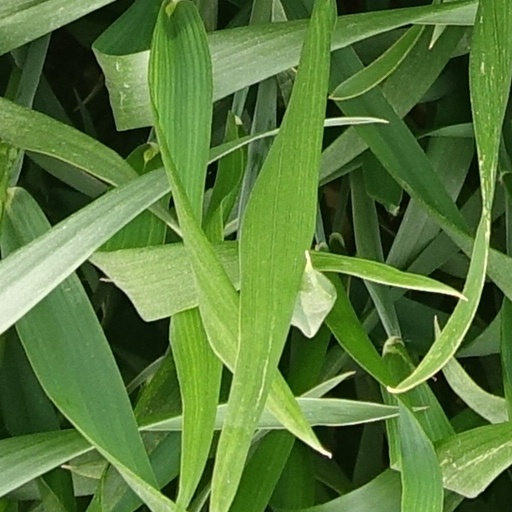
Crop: wheat